University of Pannonia

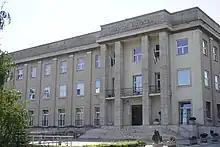
University of Pannonia front view

The University of Pannonia (Hungarian "Pannon Egyetem", formerly known as "Veszprémi Egyetem") is a university with its main campus in Veszprém, Hungary. It was founded in 1949 and is organized in four faculties: Humanities, Engineering, Economics, and Informatics. Before 2006, it was named University of Veszprém.